List of UK top-ten singles in 1984

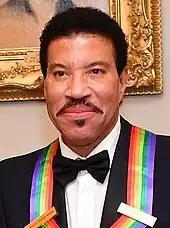
Lionel Richie (pictured in 2017) had two top 10 entries this year, including his only UK number-one single as a solo artist, "Hello", which topped the charts for six consecutive weeks and became the year's seventh best selling single.

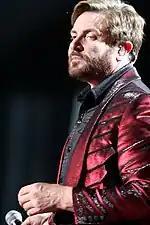
Simon Le Bon (pictured in 2012) and his group Duran Duran had four UK top 10 hits in 1984. As well as reaching number-one for four weeks with "The Reflex", the band members also featured on the chart-topping Band Aid record "Do They Know It's Christmas?".

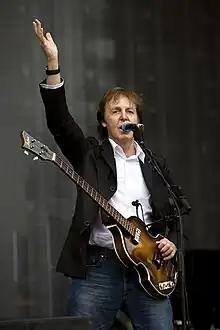
Former Beatle Paul McCartney (pictured in 2000) also achieved four top 10 hits in the UK this year. The most successful of these was his only solo UK number-one single, "Pipes of Peace", which topped the chart in January.

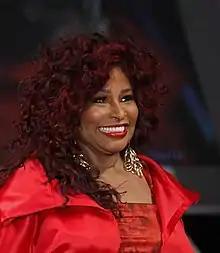
Chaka Khan (pictured in 2012) scored her only UK number-one single in November 1984 with "I Feel for You", which topped the chart for three weeks. The song had been written and originally recorded by Prince in 1979.

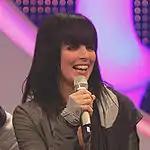
German singer Nena (pictured in 2008) and her group of the same name achieved their one and only UK top 10 hit this year with "99 Red Balloons", which spent three weeks at number-one.

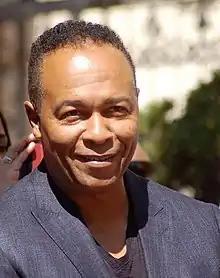
American musician Ray Parker Jr. (pictured in 2013) had one of the most successful singles of 1984 with "Ghostbusters", the theme from "the movie of the same name". The song spent a total of 11 non-consecutive weeks in the UK top 10, peaking at number two for three weeks. It ended up as the UK's ninth best selling single of the year.

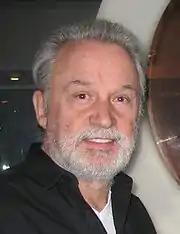
Italian musician and producer Giorgio Moroder (pictured in 2007) scored his only UK top 10 hit as a performer in 1984 with "Together in Electric Dreams", a collaboration with The Human League's lead singer Philip Oakey, which peaked at number three in October.

The following table shows artists who achieved two or more top 10 entries in 1984, including singles that reached their peak in 1983 or 1985. The figures include both main artists and featured artists, while appearances on ensemble charity records are also counted for each artist. The total number of weeks an artist spent in the top ten in 1984 is also shown.